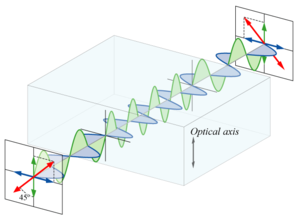
Une lame à retard est un outil optique capable de modifier la polarisation de la lumière la traversant. Contrairement à un polariseur, l'état de polarisation de la lumière à la sortie de la lame dépend de l'état à l'entrée.